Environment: real
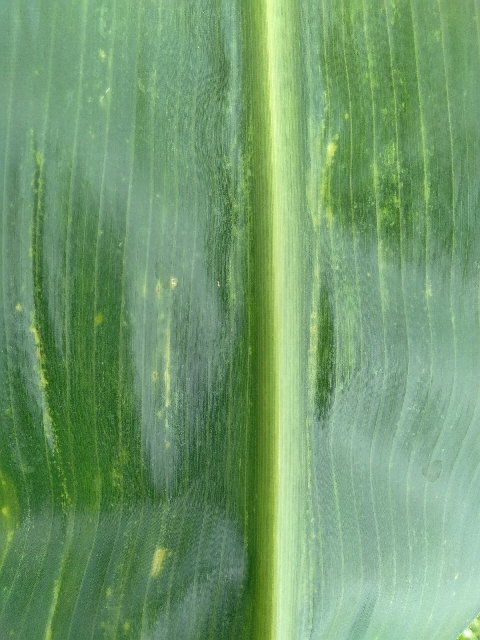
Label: lethal_necrosis